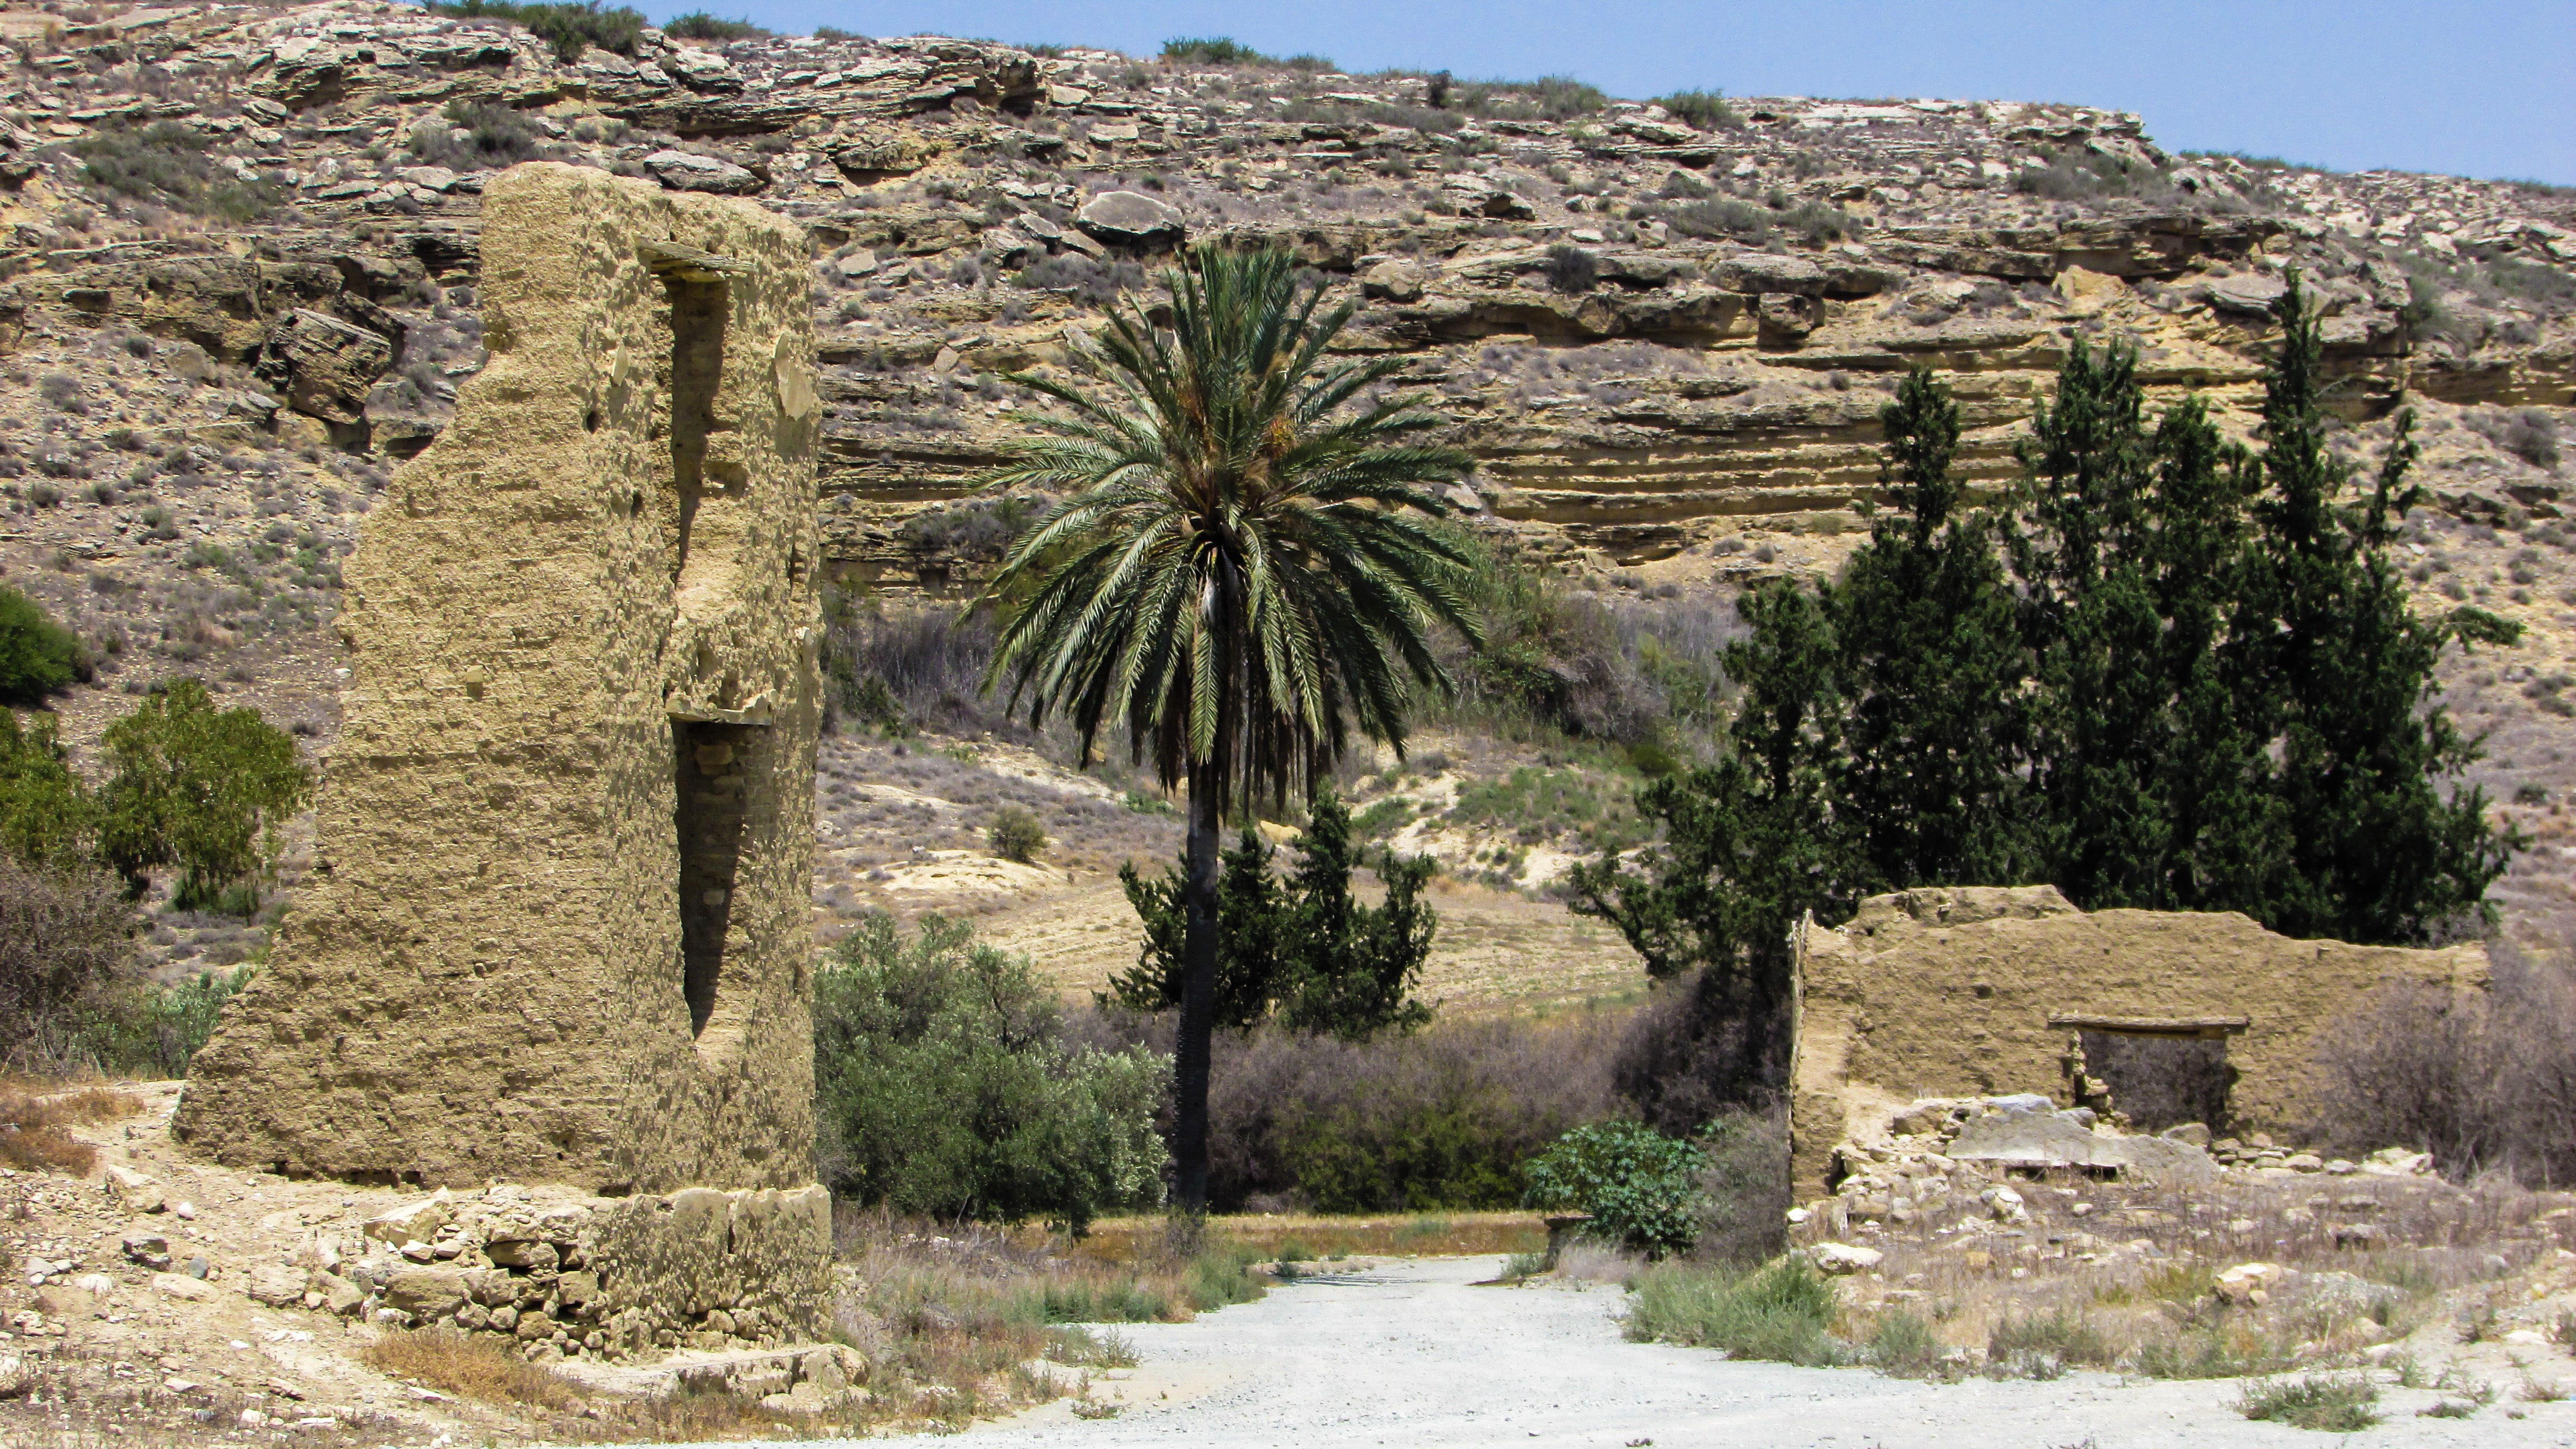
landscape, rock, architecture, old, valley, village, abandoned, tourism, terrain, deserted, geology, ruins, cyprus, wadi, archaeological site, ayios sozomenos, historic site, ancient history